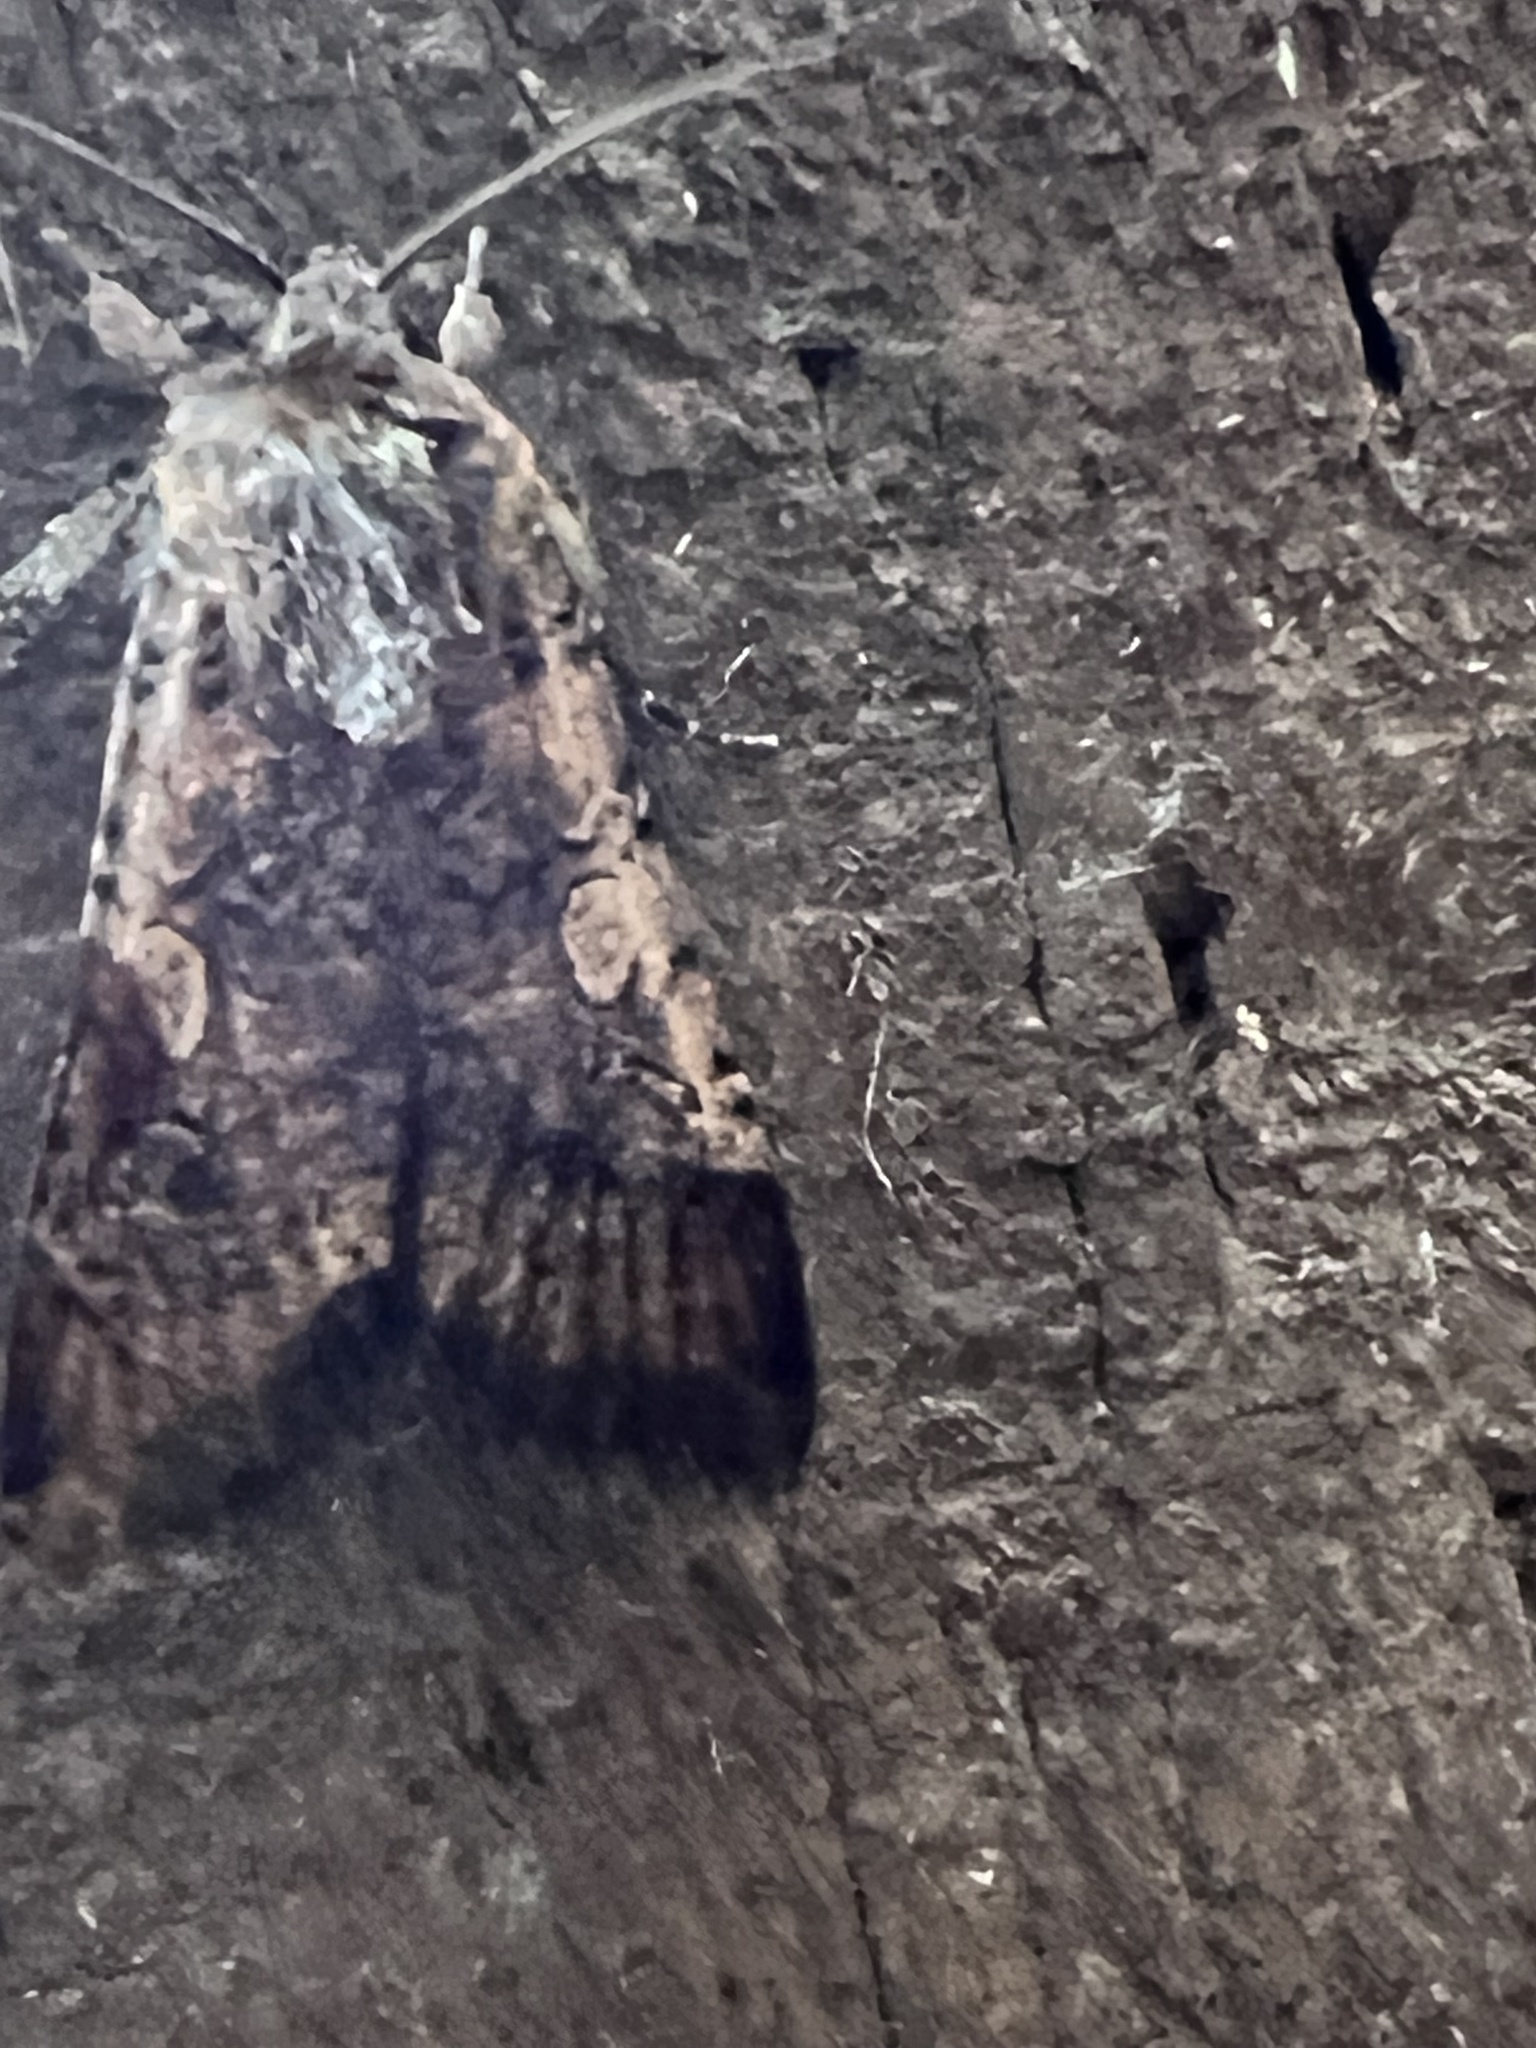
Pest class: cutworms